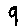
Label: 9